Expecting Mary

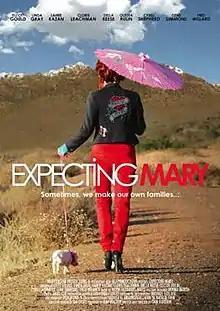

Expecting Mary is a 2010 American comedy-drama film starring Elliott Gould, Linda Gray, Lainie Kazan, Cloris Leachman, Della Reese, Olesya Rulin, Cybill Shepherd, Gene Simmons, and Fred Willard. It was written and directed by Dan Gordon and produced by Kim Waltrip with executive producer Jim Casey. The film premiered at the Palm Springs International Film Festival 2010 on January 16 and was selected as the opening film at the California Independent Film Festival on April 22, 2010.